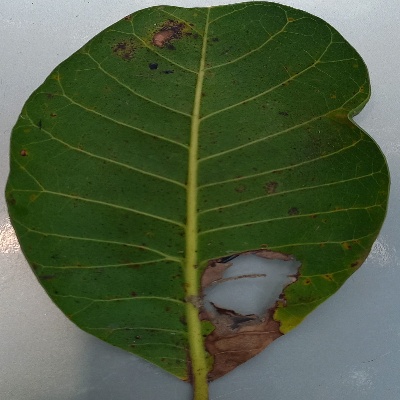
Crop: Cashew
Condition: anthracnose